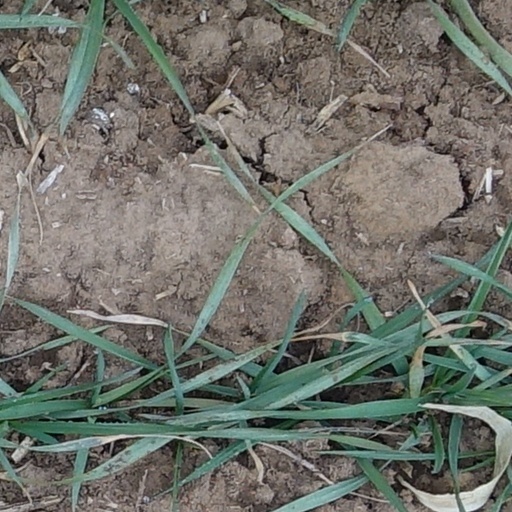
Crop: wheat